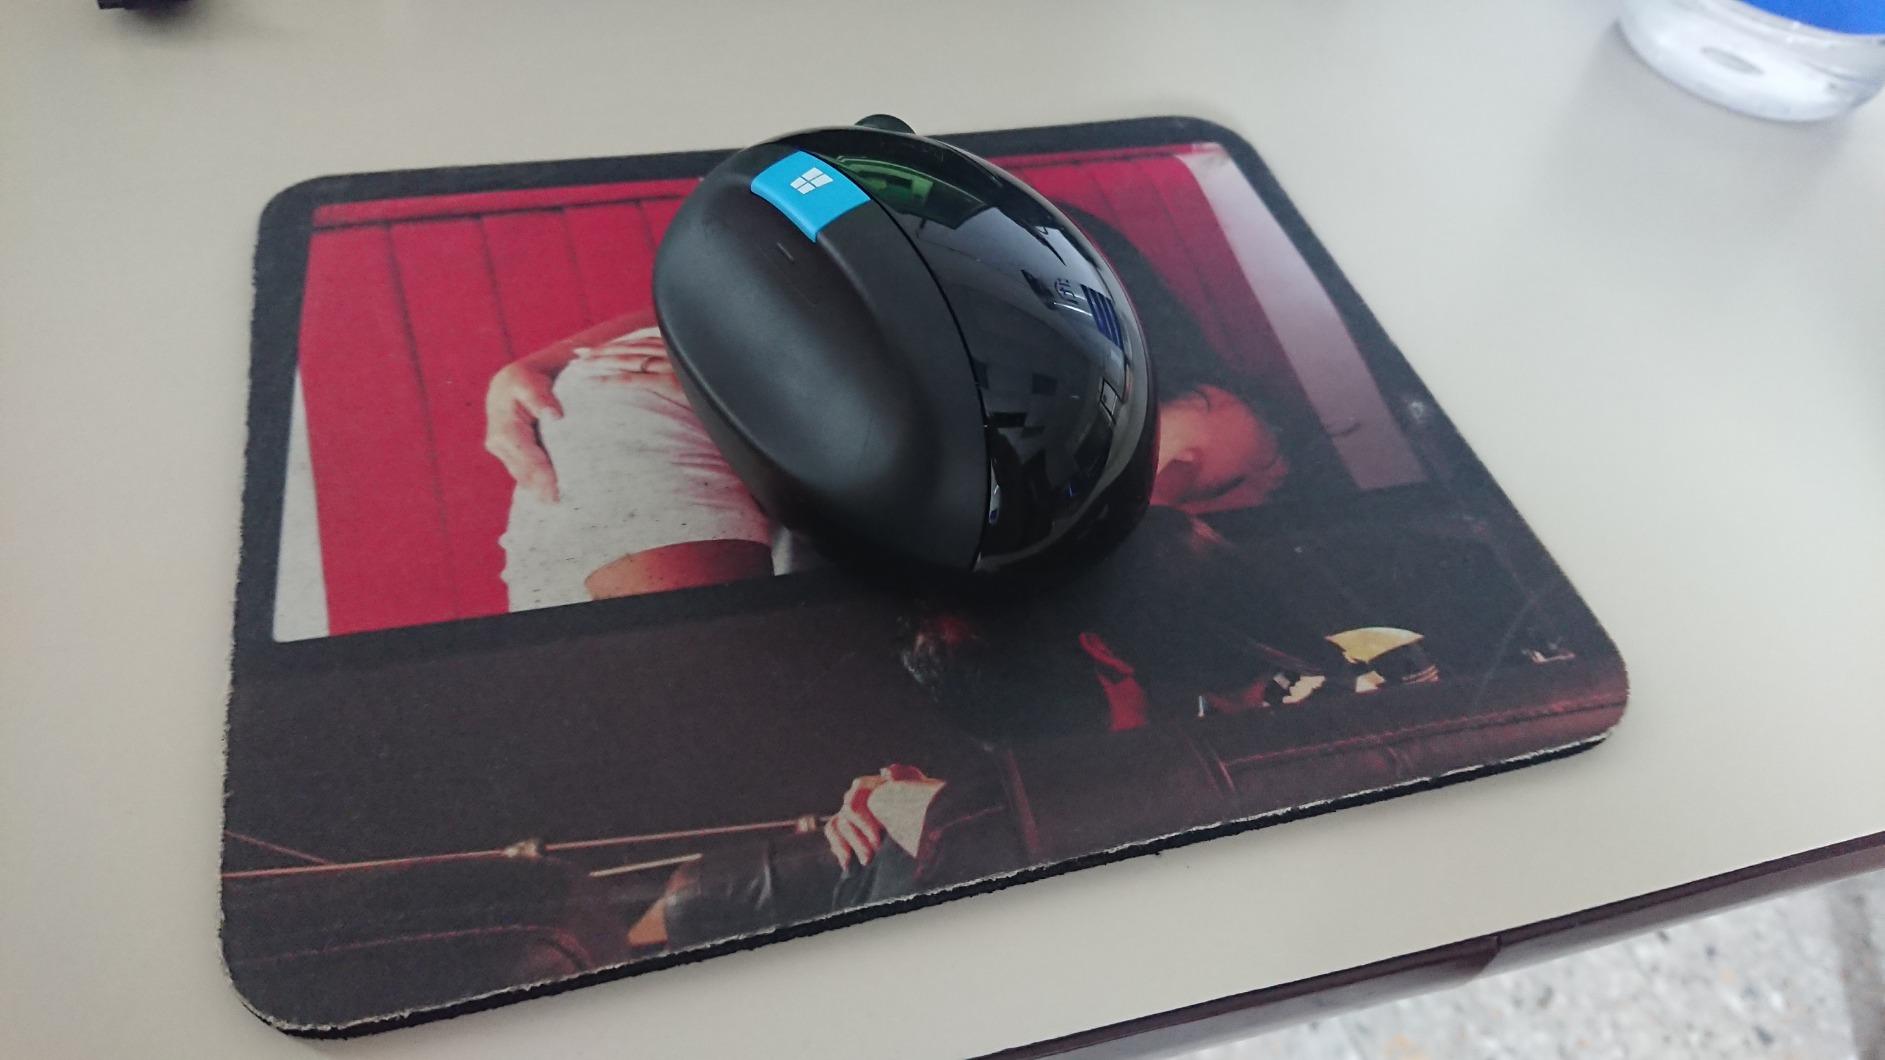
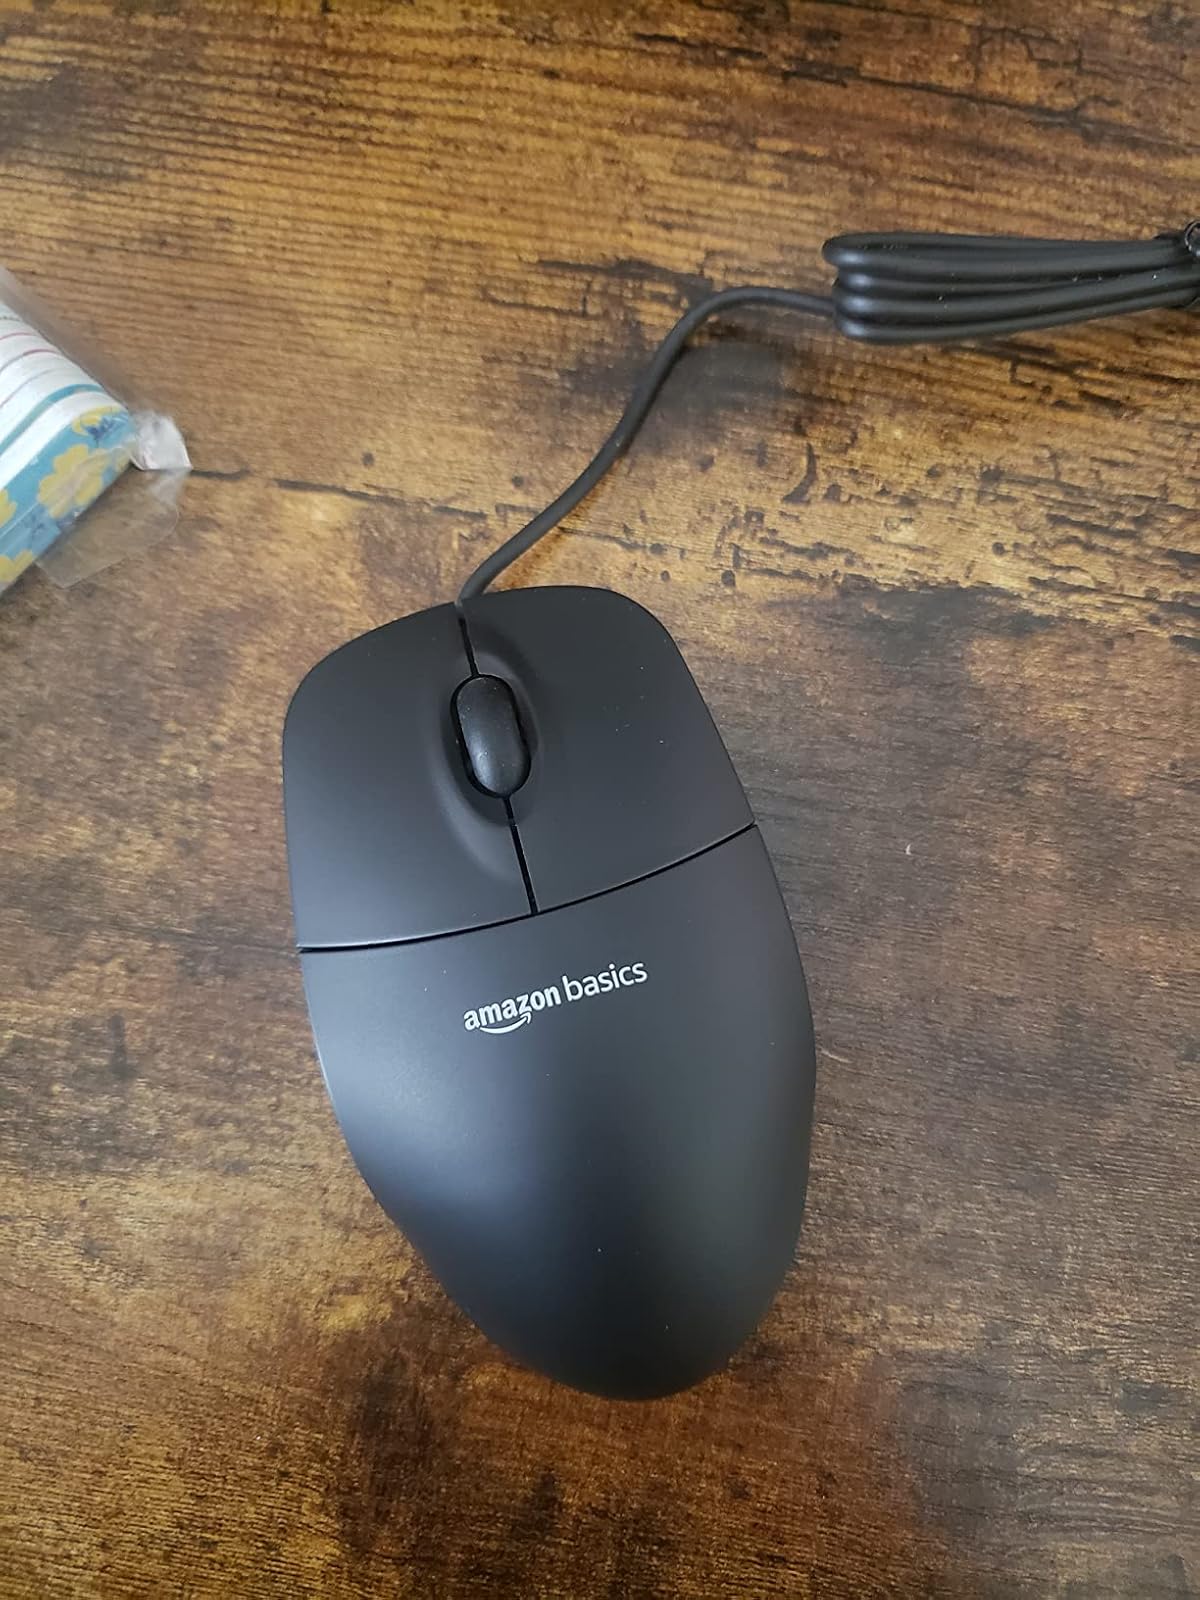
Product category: mouse
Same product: no